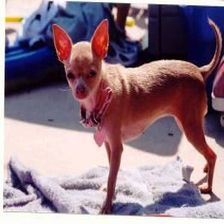
Species: dog
Breed: chihuahua